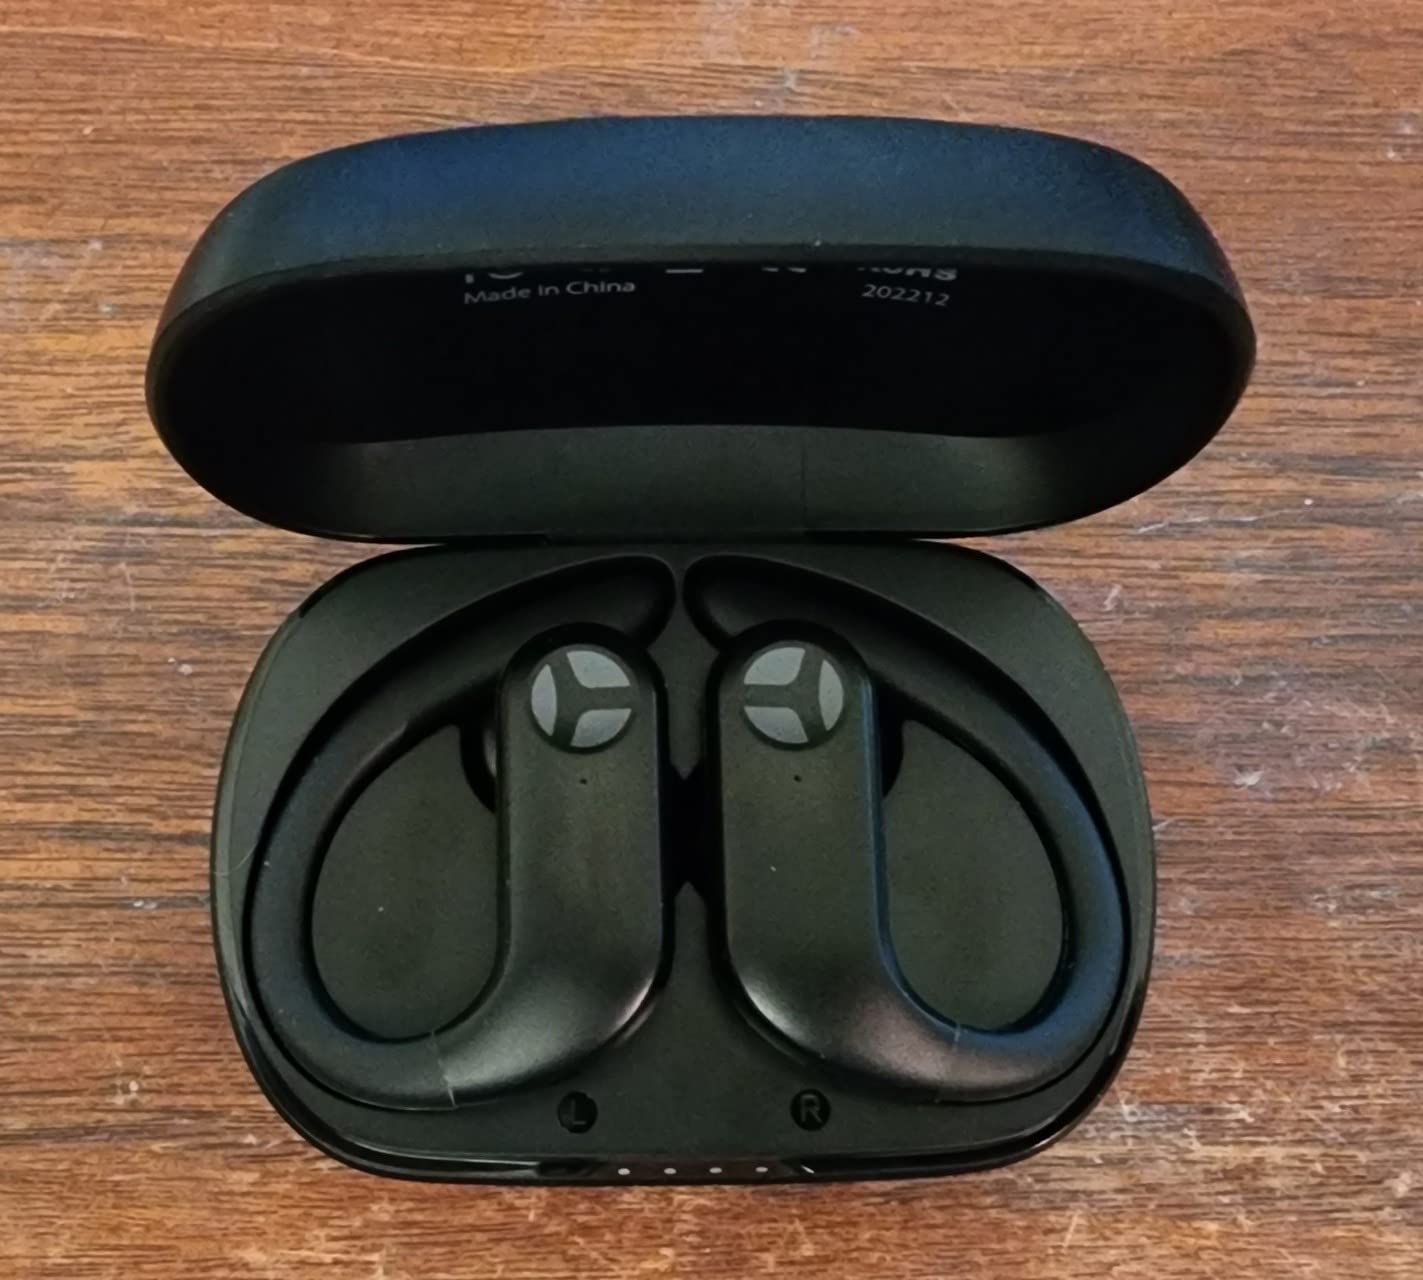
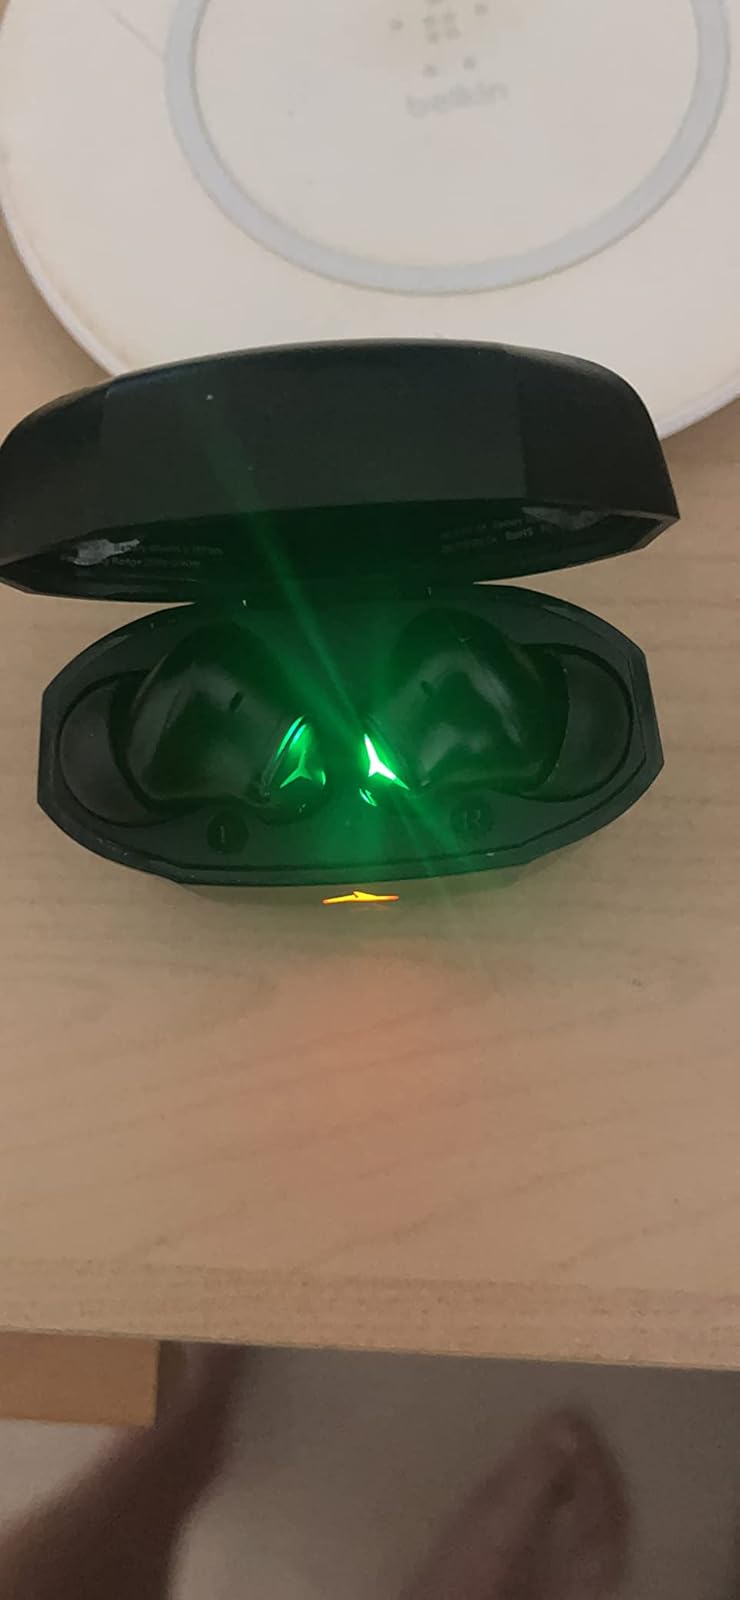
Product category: earbuds
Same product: no